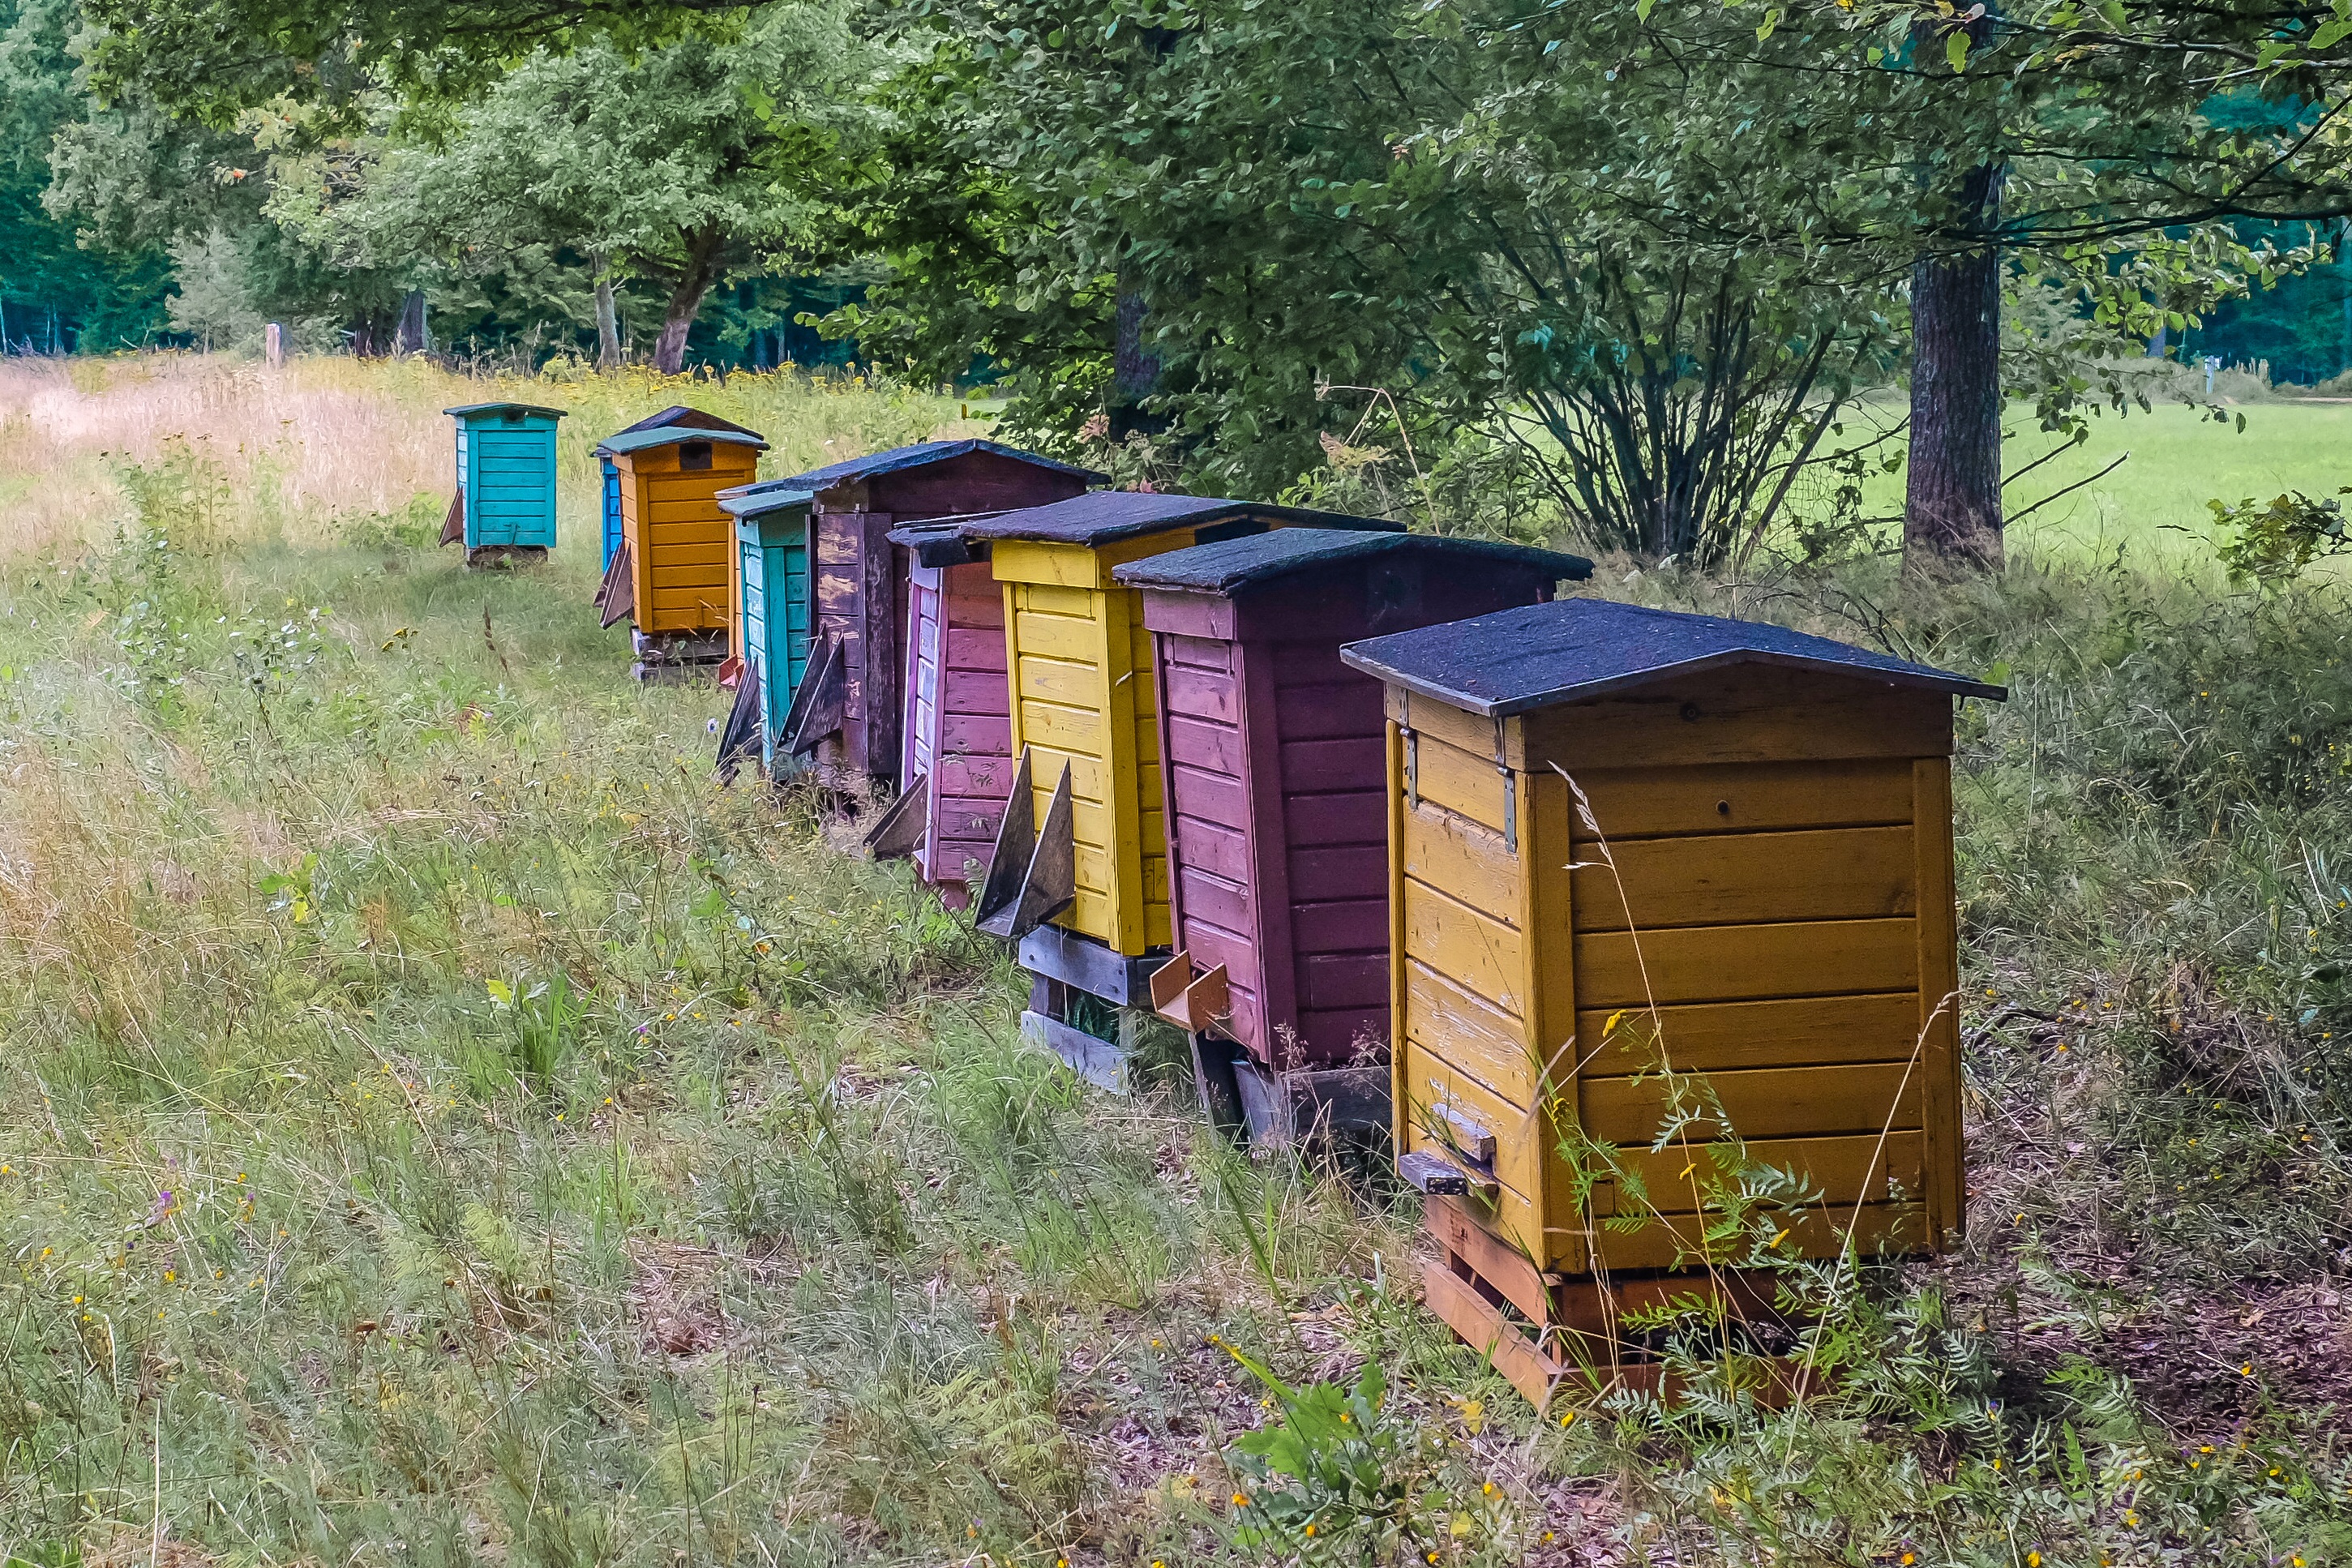
farm, meadow, shed, honey, transport, shack, insect, agriculture, hive, colors, sugar, bee, bees, beehive, rural area, apiary, beekeeping, distributional effects, wooden beehives, bee yard, membrane winged insect, railroad car